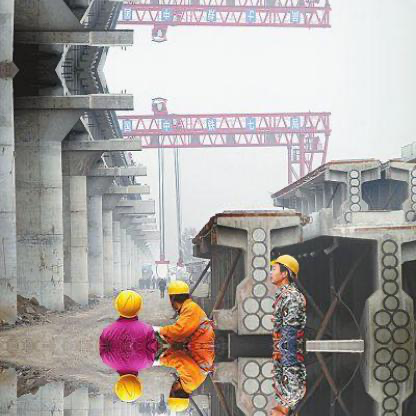
Objects in the image:
label: helmet
label: helmet
label: helmet
label: helmet
label: helmet
label: helmet